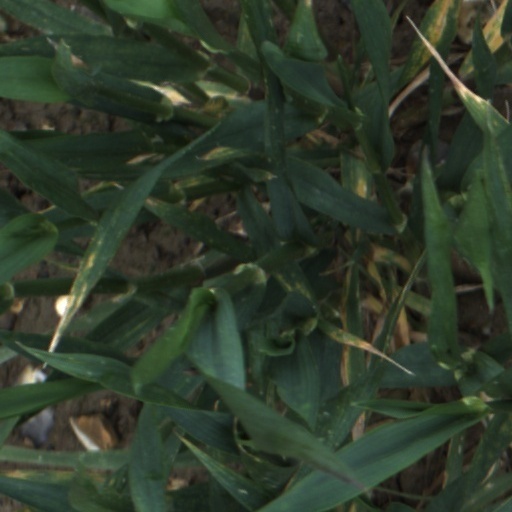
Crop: wheat